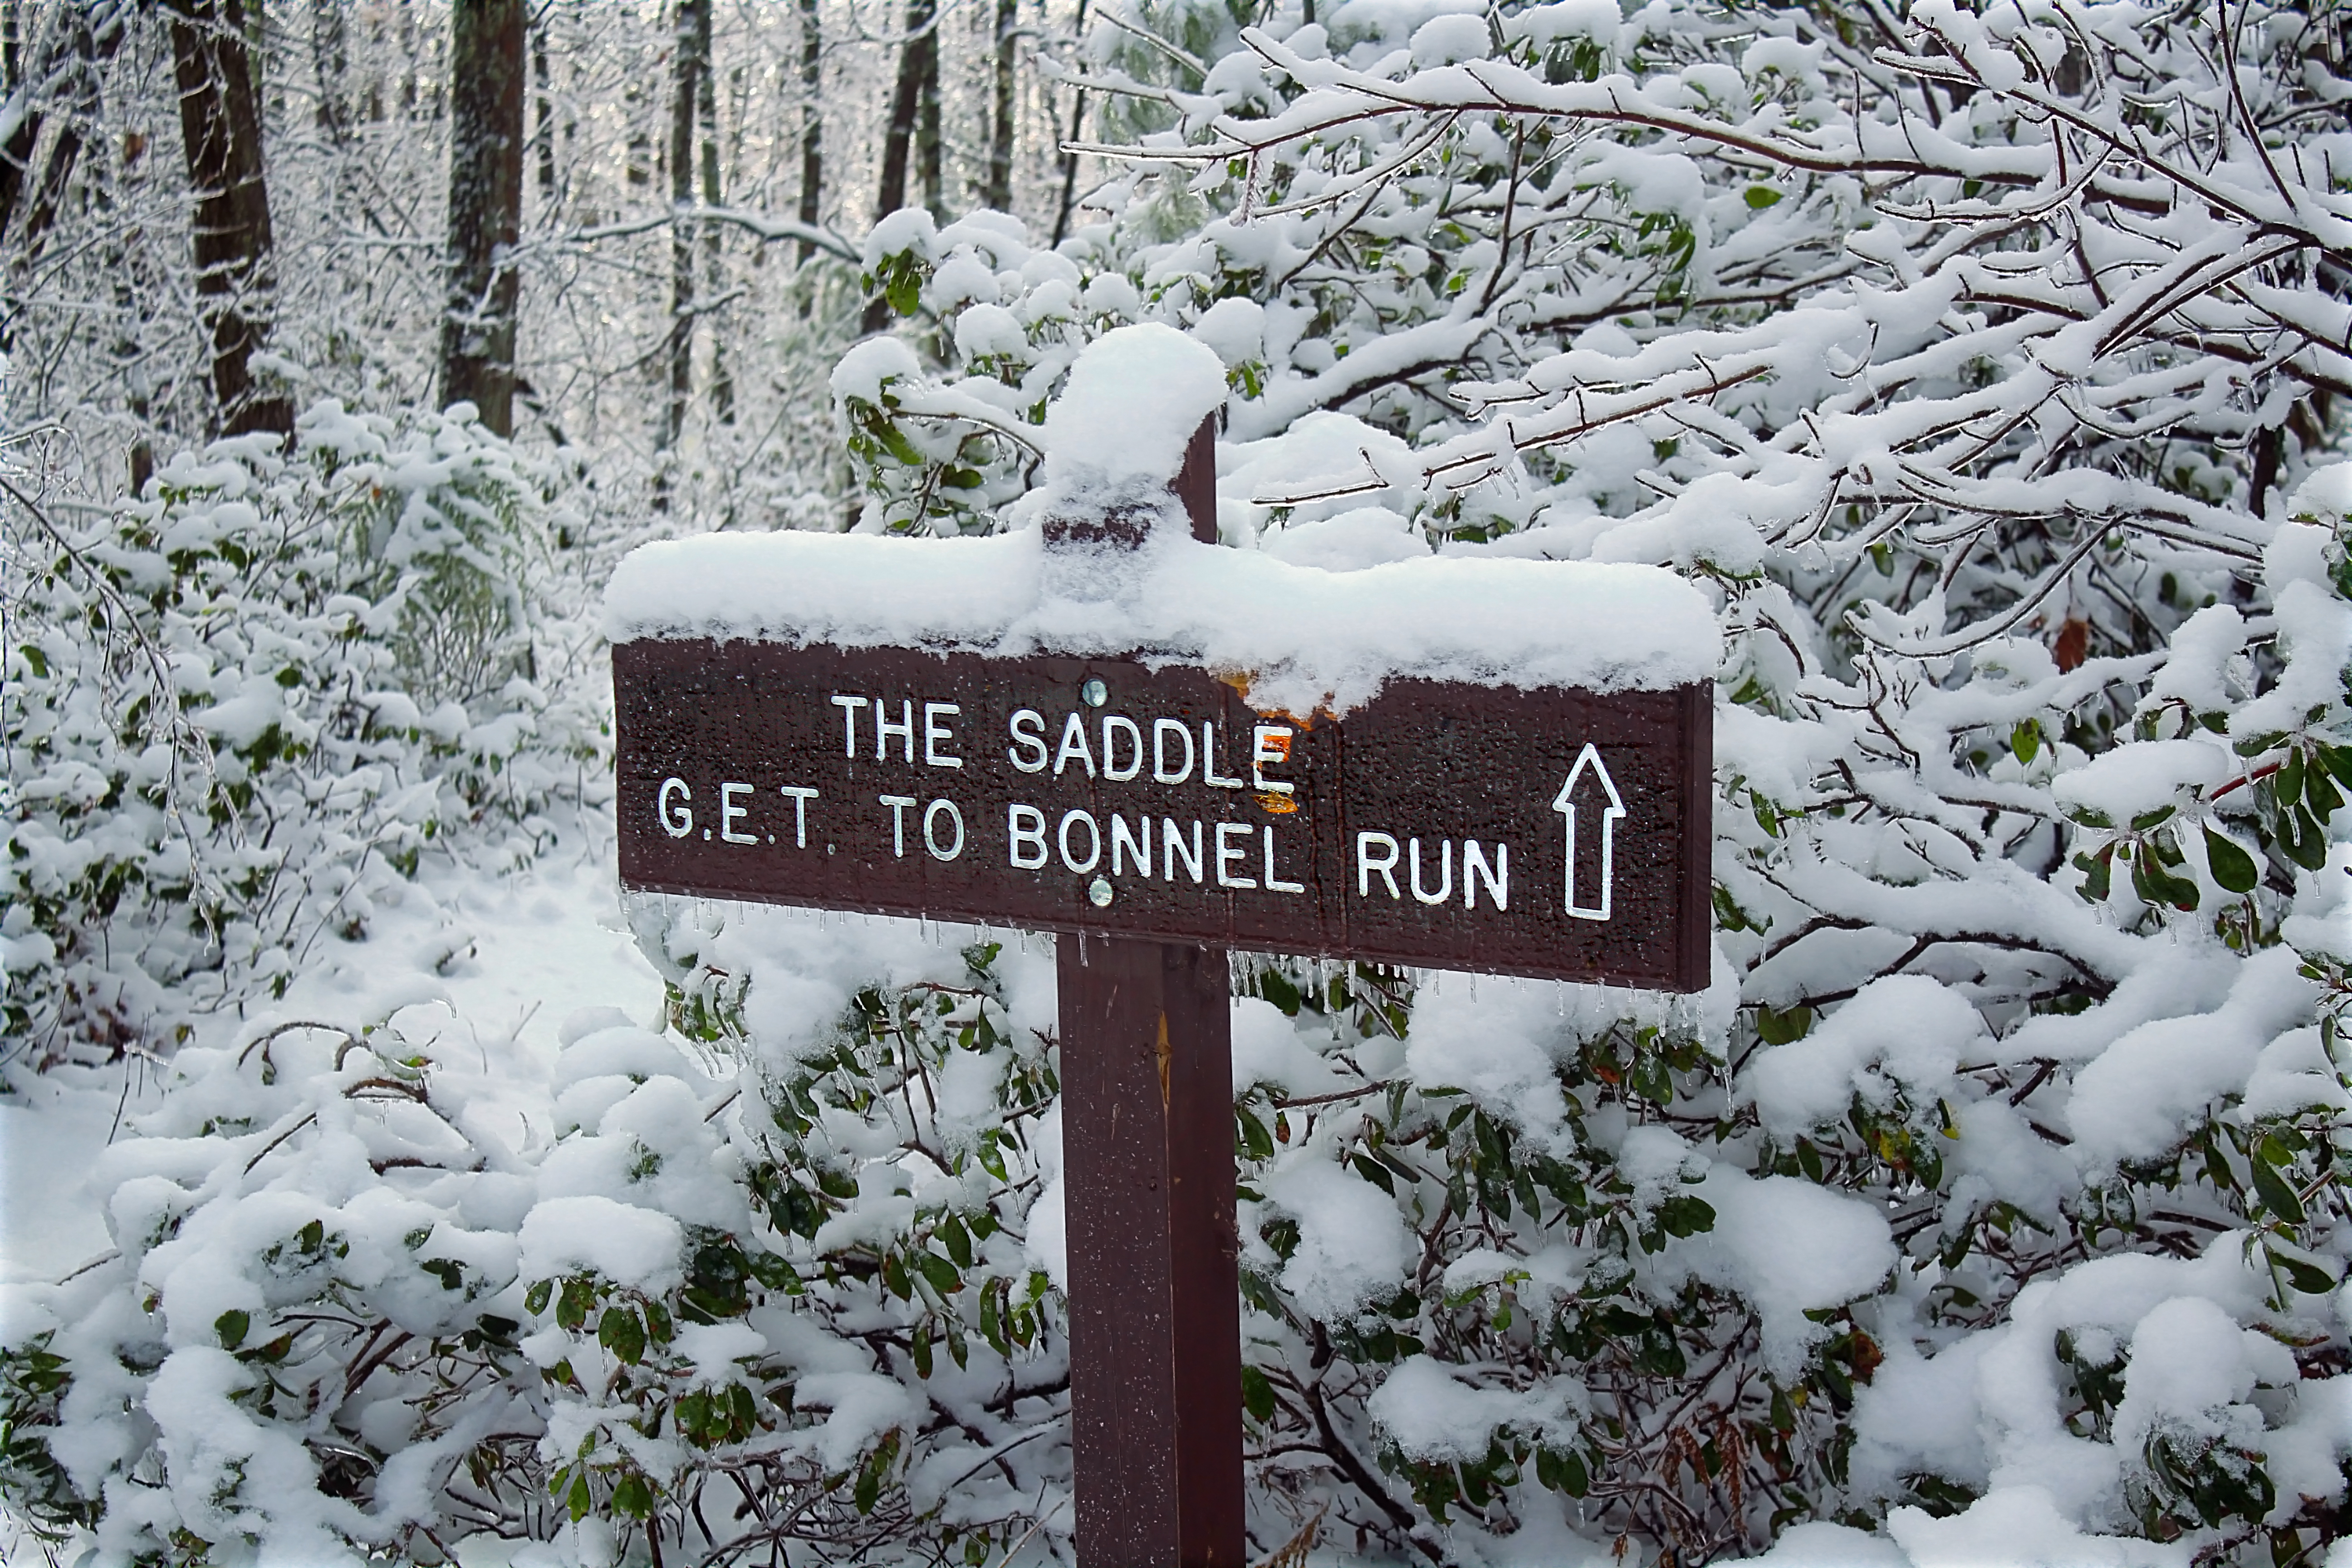
tree, snow, winter, hiking, sign, autumn, weather, season, trees, creativecommons, shrubs, tiadaghtonstateforest, trailsign, pennsylvaniawilds, lycomingcounty, pennsylvania, goldeneagletrail, wolfrunwildarea, stategameland68, stategamelands68, sgl68, beulahlandroad, freezing